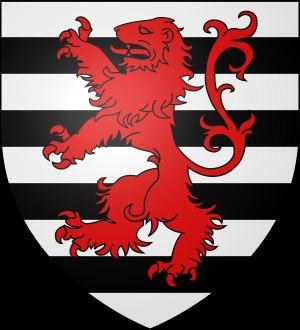
Le Pays de Retz, est un territoire s'étendant au sud-ouest du département de la Loire-Atlantique dans la région des Pays de la Loire. C'est un ancien pays traditionnel de la Bretagne historique, érigé en baronnie puis en duché. Ses capitales successives ont été Rezé, puis Pornic, et enfin Machecoul à partir de 1581.
Jusqu’à la révolution, la ville de Machecoul était une châtellenie et une seigneurie du Pays de Retz. Les premiers seigneurs de Retz étaient à l'origine des seigneurs de Sainte-Croix. Au XIIᵉ et XIIIᵉ siècle, la seigneurie de Machecoul fut détachée du Pays de Retz, avant que les seigneurs de Retz n'en reprissent possession.